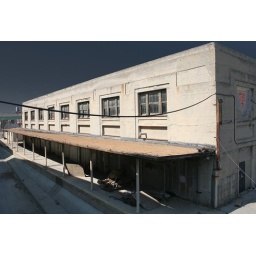
A dilapidated old building near the rail road tracks next to Union Station